ACT Comets

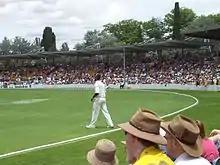
Cricket at Manuka Oval, home of the ACT Comets.

Today, the team represents ACT in the lower-level Second XI competition, a reserve grade to the Sheffield Shield. The Comets finished the 2005–06 season in fourth place with two outright wins. The Comets took out their first ever title in the 2010–11 season.